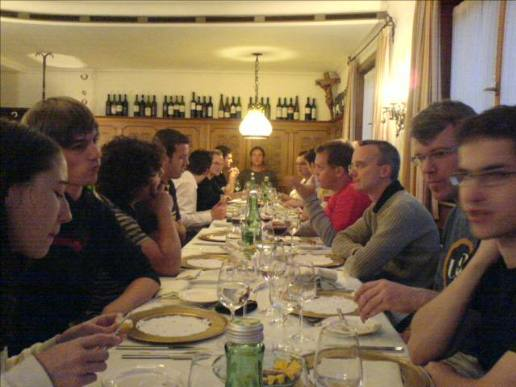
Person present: Yes